Kozluk, Zvornik

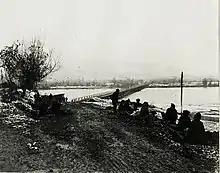
Bridge over the Drina River in Kozluk during the First World War

Kozluk is a village located in the Zvornik Municipality, Bosnia and Herzegovina. Kozluk is an ethnic Bosniak majority village.